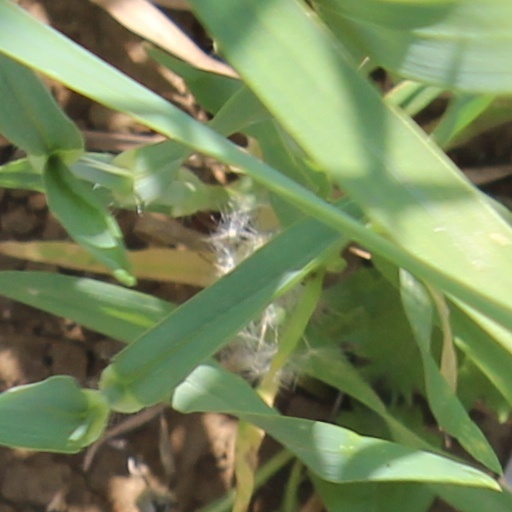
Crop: wheat